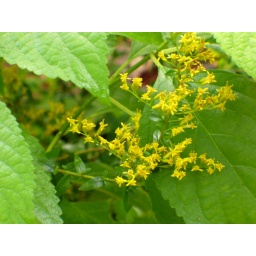
Small flowers poke between a leafy plant along a forest path at Camp Dorothy Thomas in southern Hillsborough County, Florida.